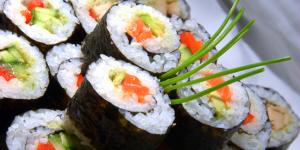
sushi con salmon ahumado